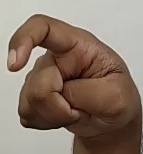
ASL sign: X